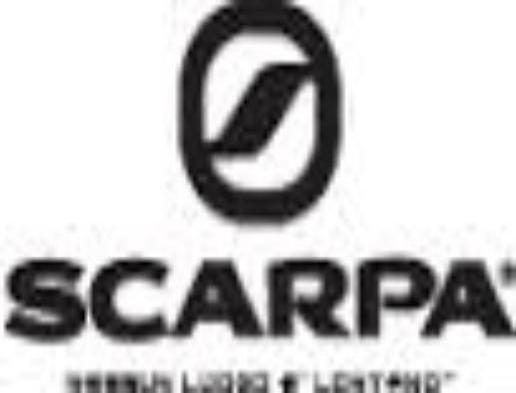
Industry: Clothes